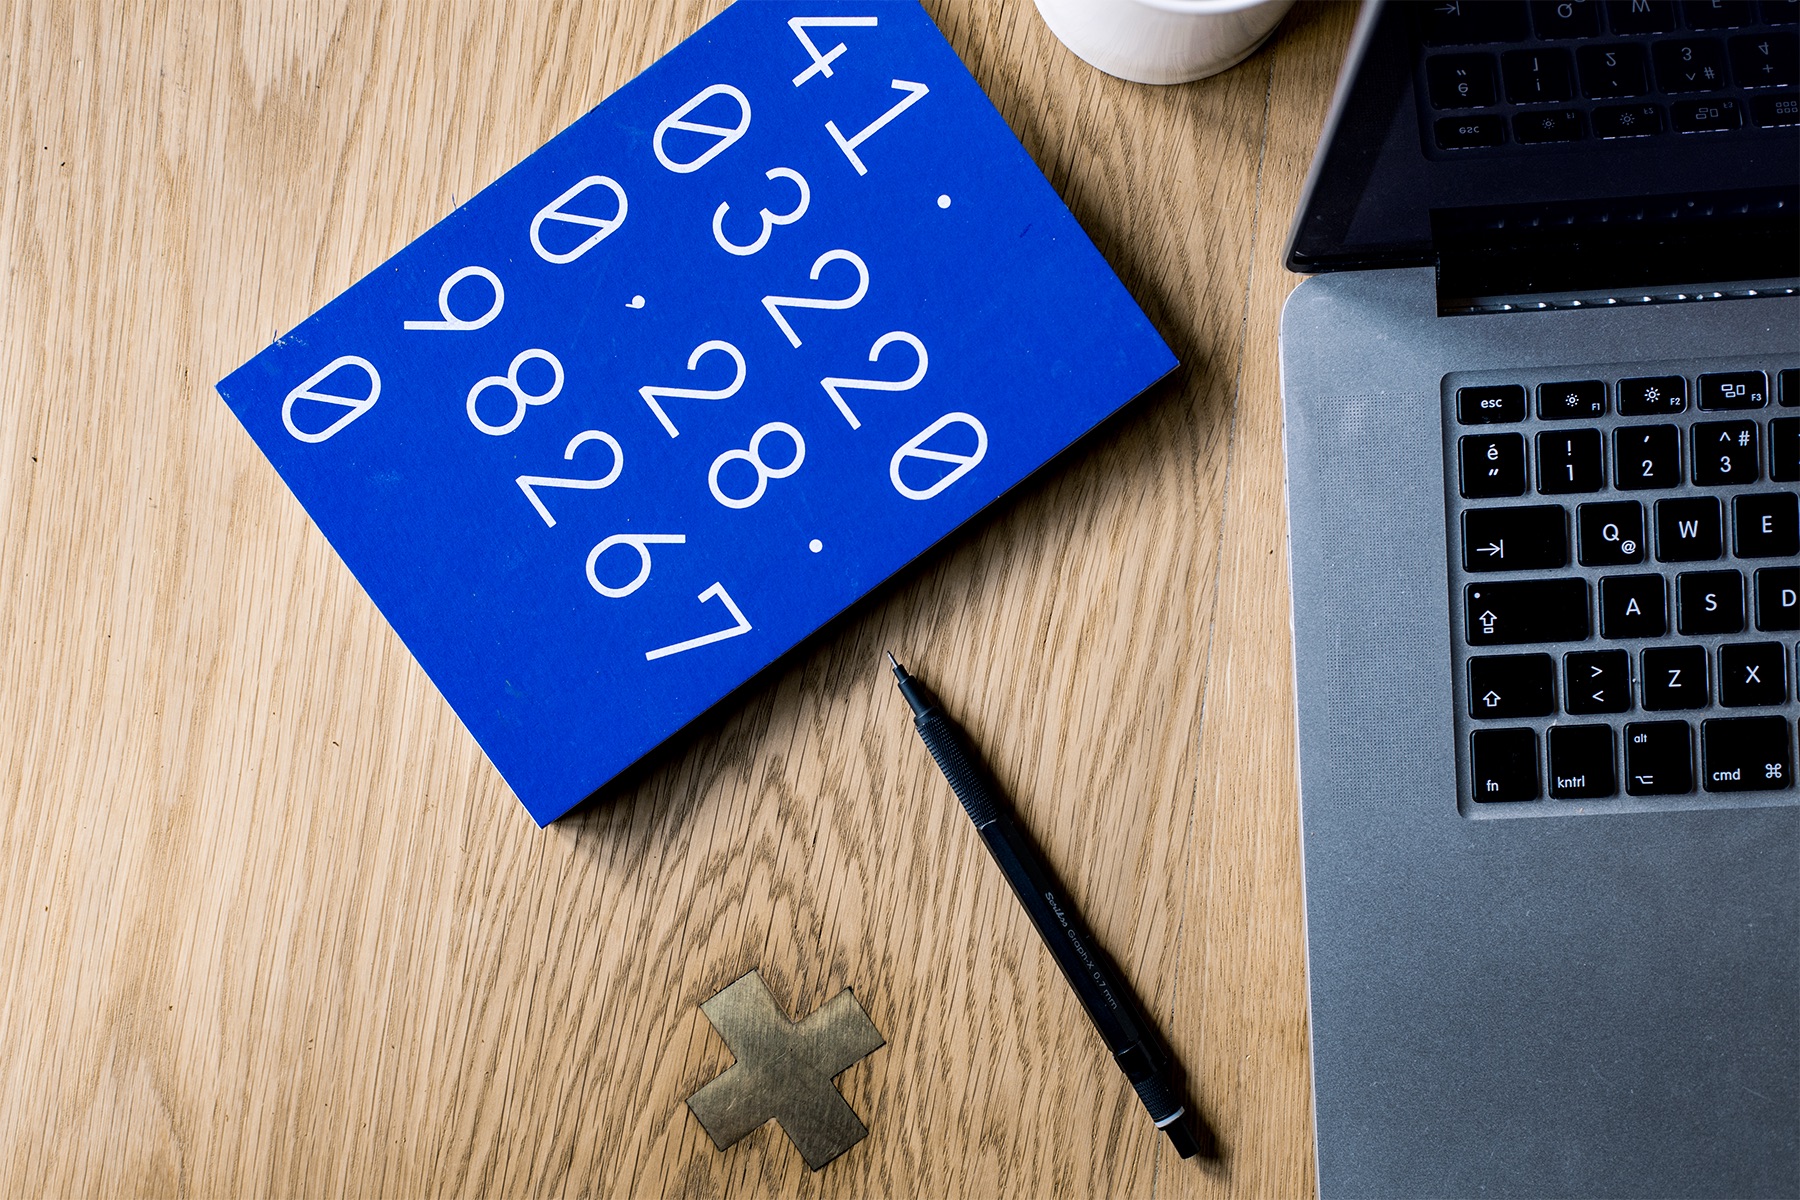
laptop, desk, notebook, writing, pencil, number, pen, blue, brand, font, design